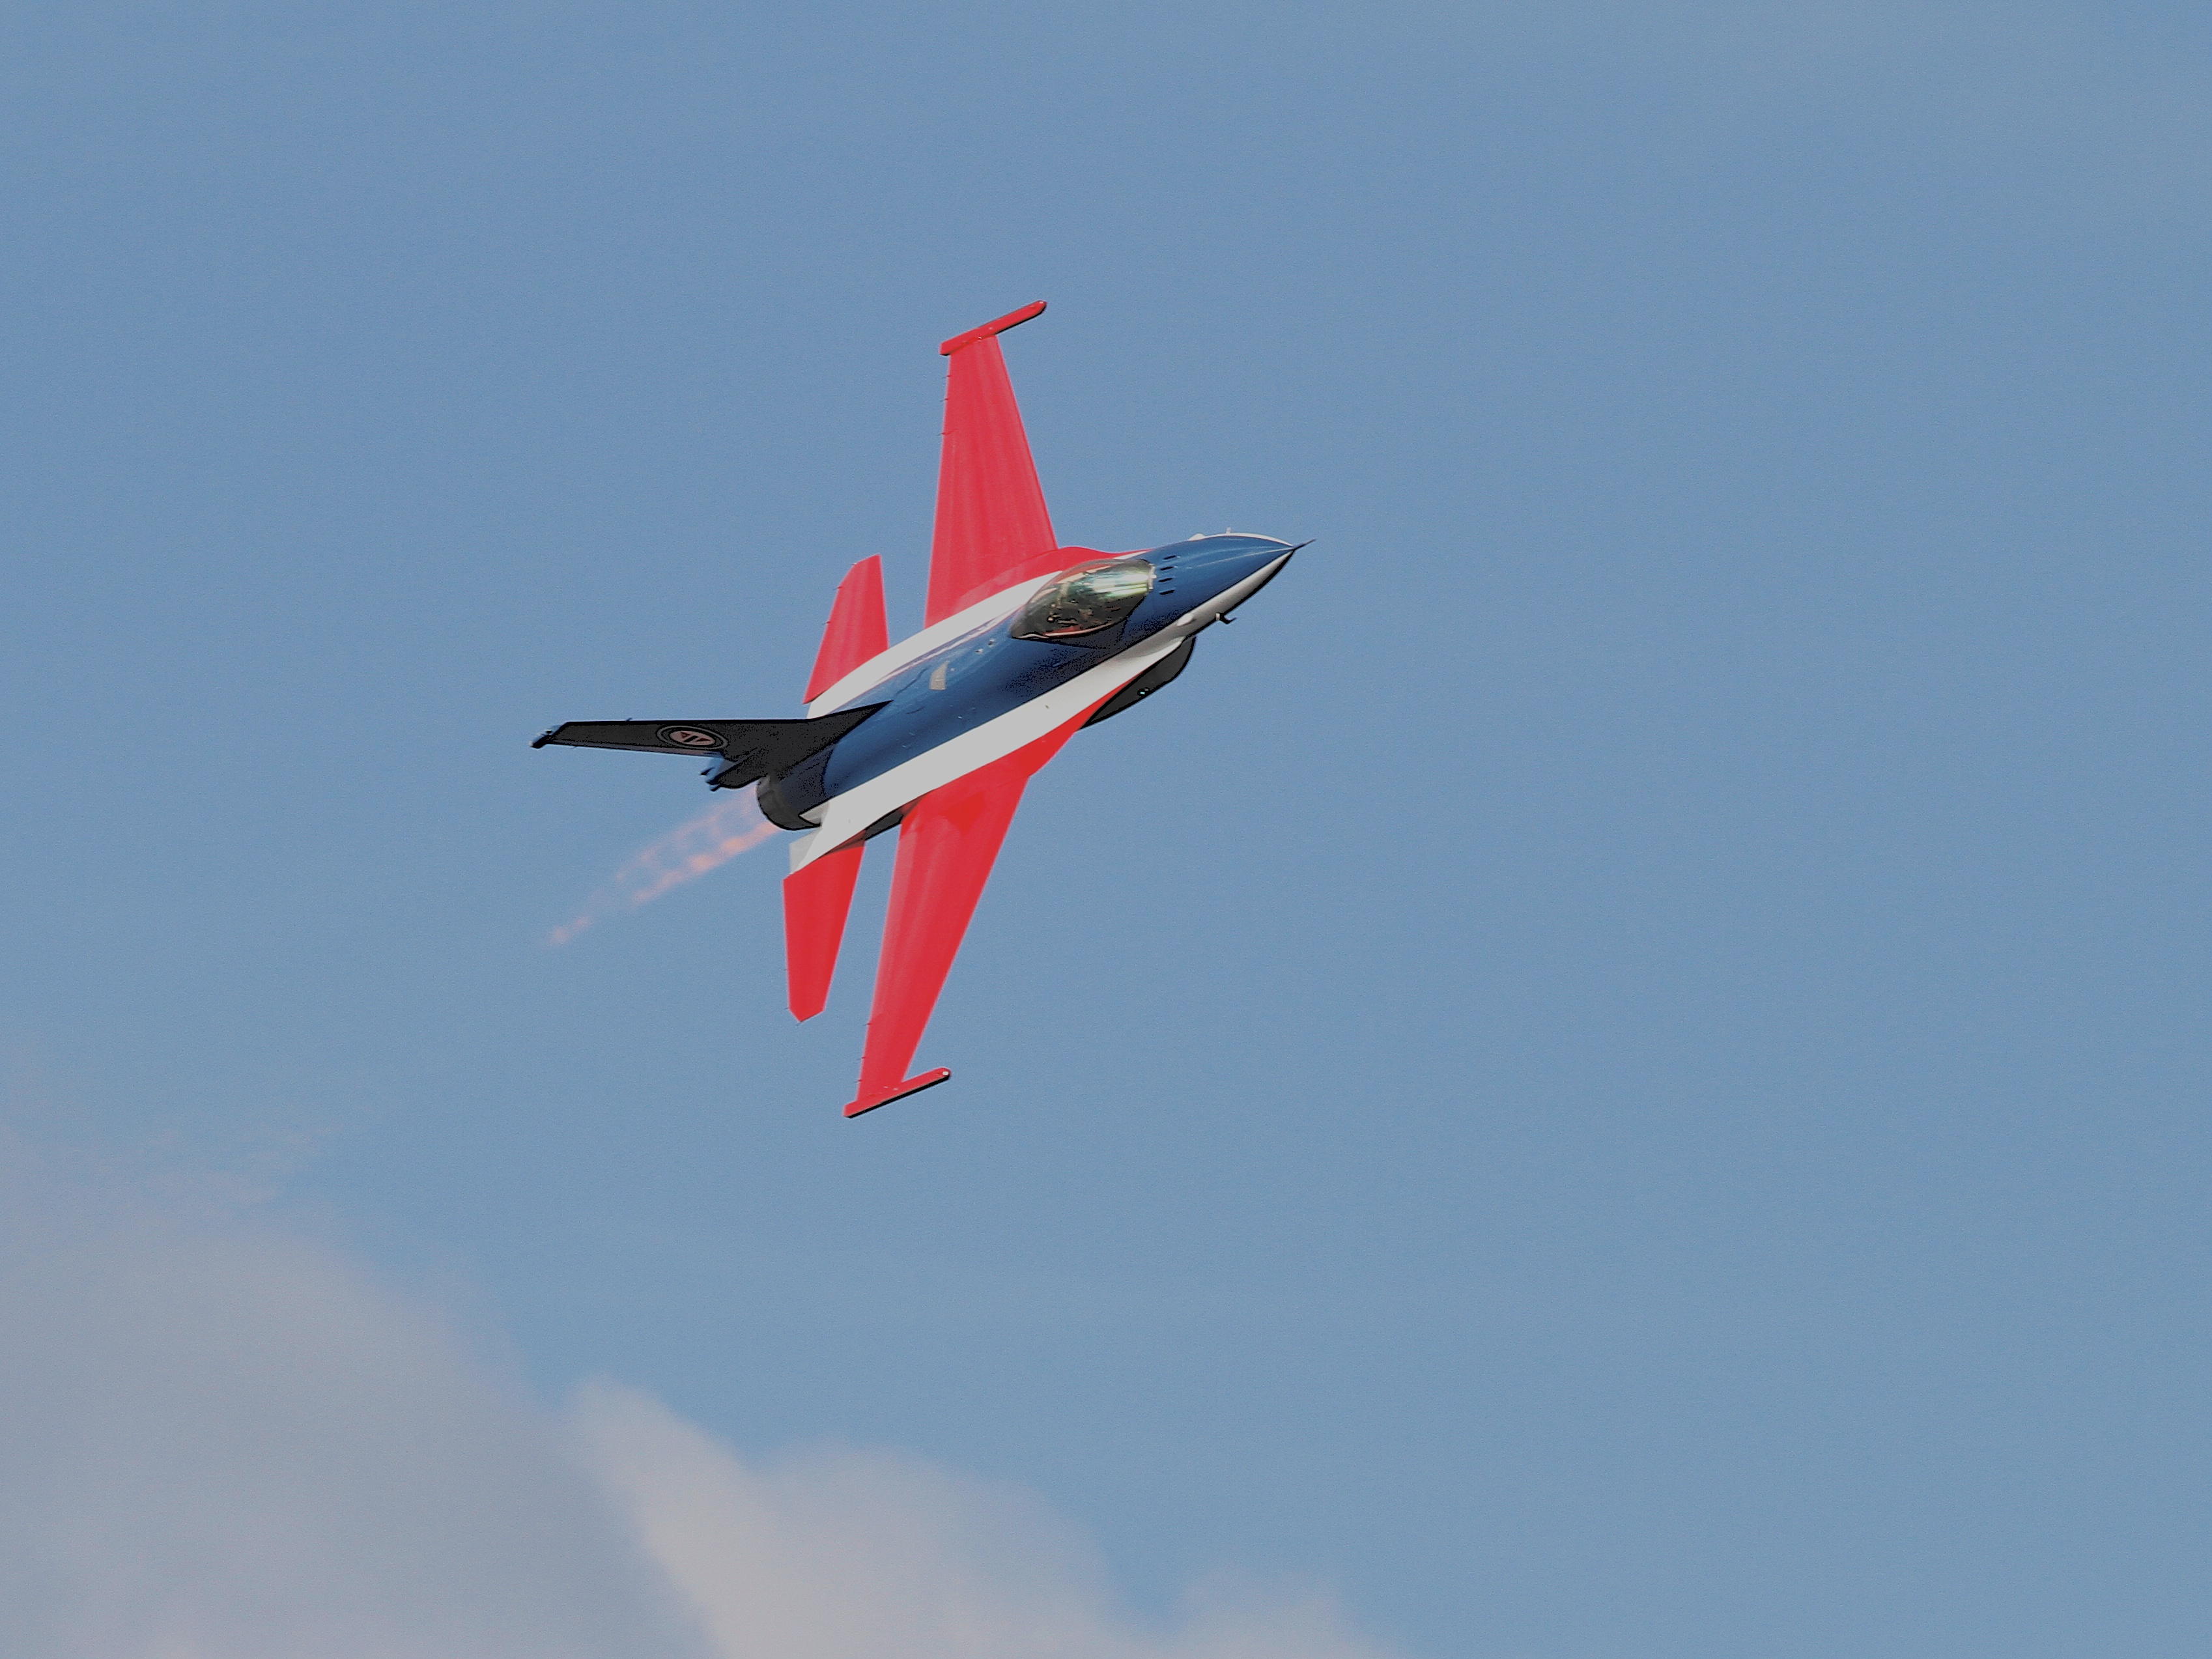
wing, sky, airplane, aircraft, jet, vehicle, airline, aviation, flight, toy, airliner, takeoff, air show, air force, jet aircraft, aerobatics, monoplane, air travel, atmosphere of earth, general aviation, air racing, Royal Norwegian Air Force